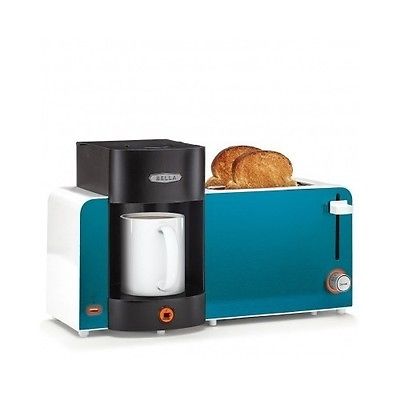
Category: toaster